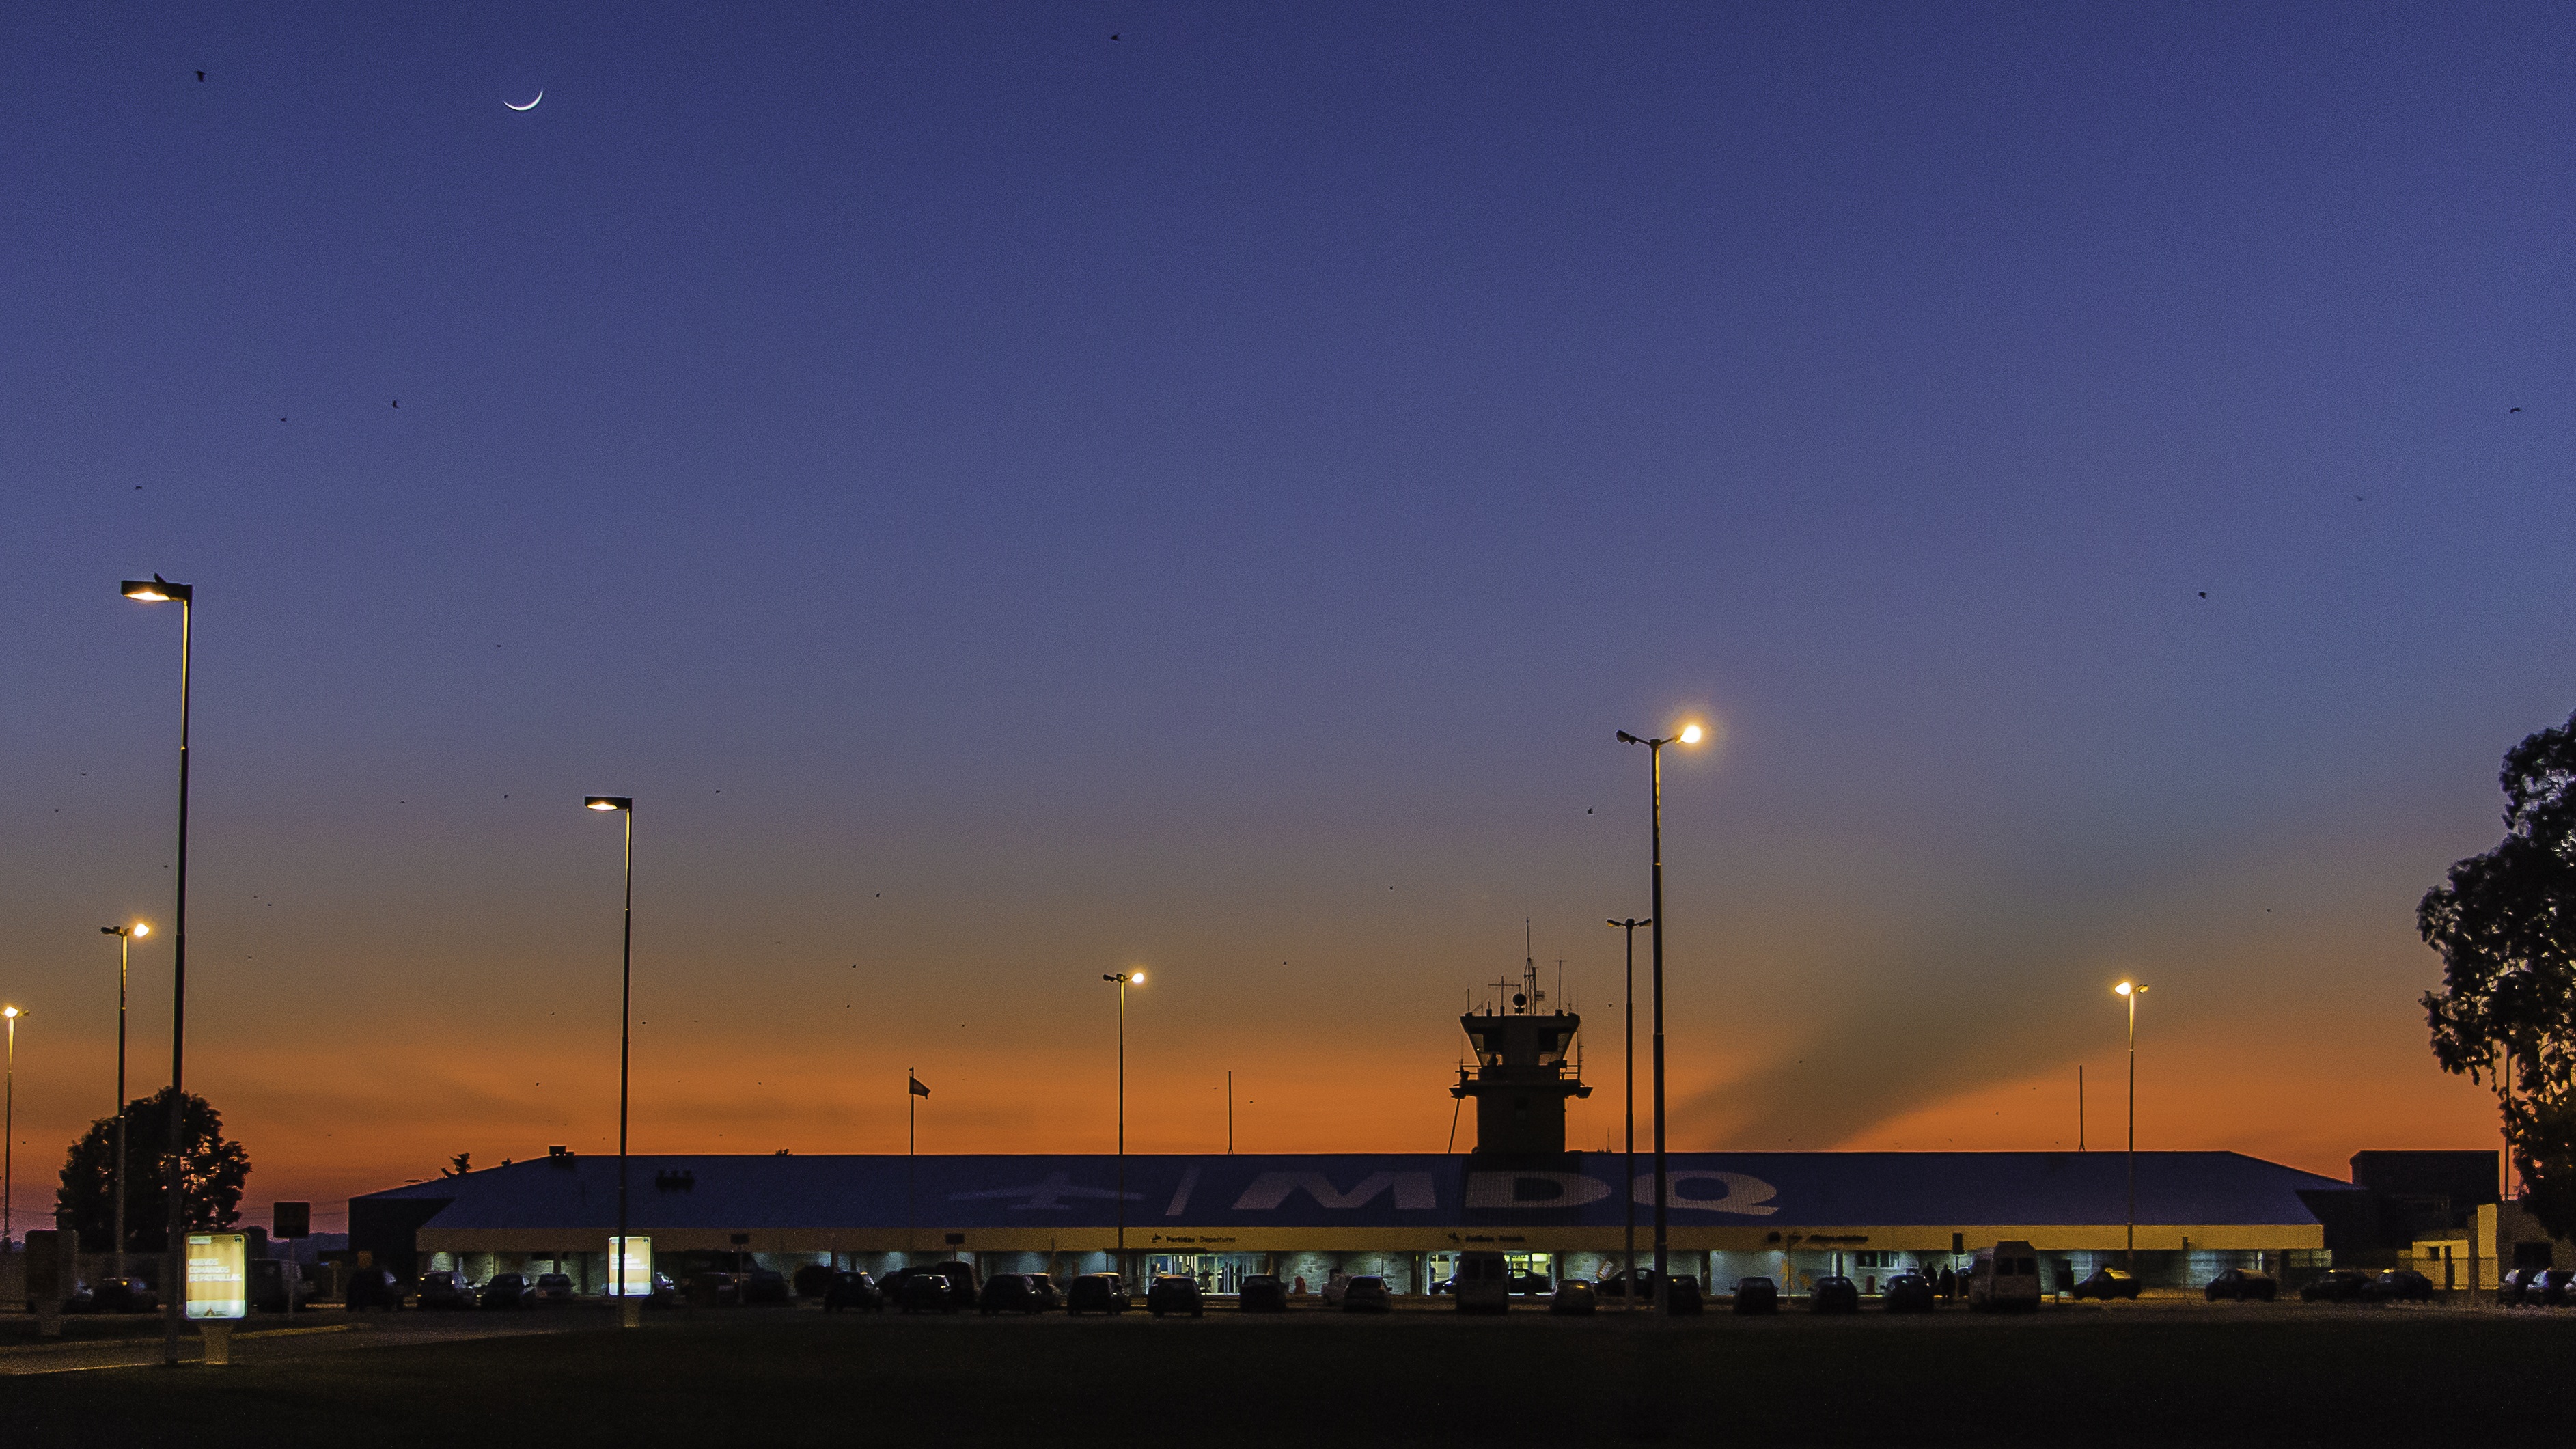
sea, horizon, sky, sunrise, sunset, night, morning, dawn, airport, aircraft, dusk, evening, street light, argentina, afterglow, mar del plata